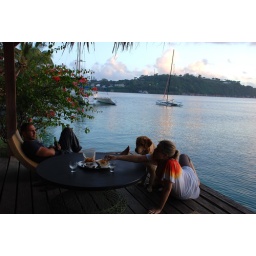
We loved to sit in this deck and wait for the water to become pink